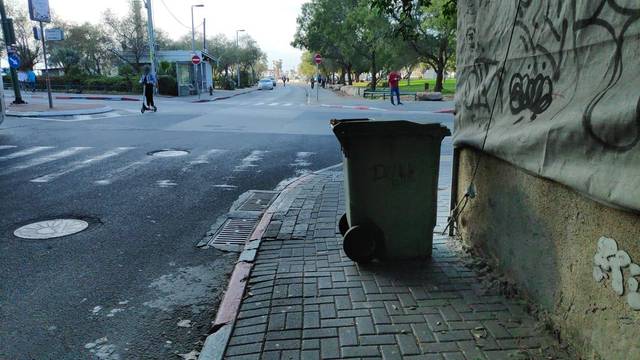
Region: Israel
Coordinates: 32.066, 34.766